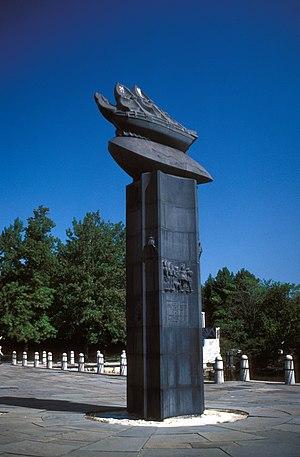
Fort Christina est le premier établissement colonial suédois en Amérique du Nord et le principal établissement de la Nouvelle-Suède, construit en 1638. L'établissement était situé à environ 1,6 km de l'actuel centre-ville de la ville Wilmington.